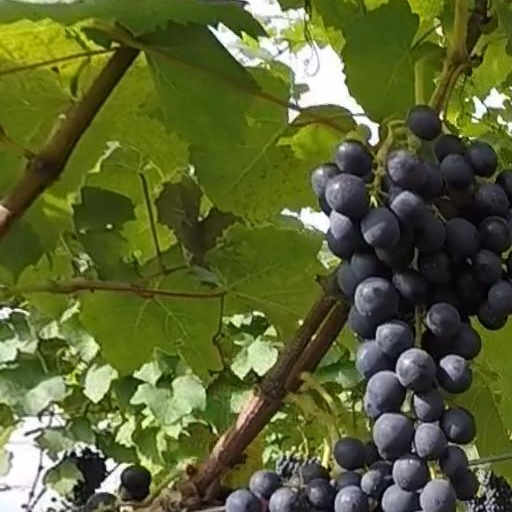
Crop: grape